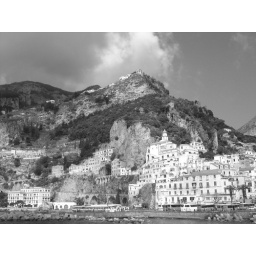
Amalfi in black and white